Fendi

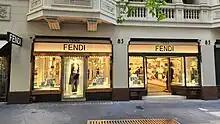
Fendi store in Melbourne

In 2015, Fendi celebrated fifty years of business with Karl Lagerfeld and organized its first haute couture fashion show dedicated to furs, "Haute Fourrure", at the Théâtre des Champs-Élysées in Paris. Later the brand celebrated its 90th anniversary with a fashion show at the Trevi fountain in Rome and planned to move its headquarters to Palazzo della Civiltà Italiana, paying 2.8 million euros per annum to occupy the space; Fendi instead opened a hotel and its largest store at the location in 2016.